Albuquerque (film)

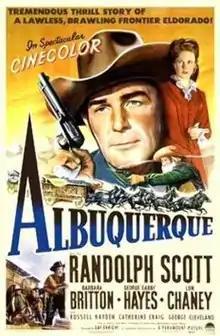
Theatrical release poster

Albuquerque is a 1948 American Cinecolor western film directed by Ray Enright and starring Randolph Scott, Barbara Britton, George "Gabby" Hayes, and Lon Chaney Jr. Based on the novel "Dead Freight for Piute" by Luke Short, with a screenplay by Gene Lewis and Clarence Upson Young, the film is about a man who is recruited by his corrupt uncle to inherit his freight-hauling empire in the southwest, and who eventually defects to his uncle's honest business rival.